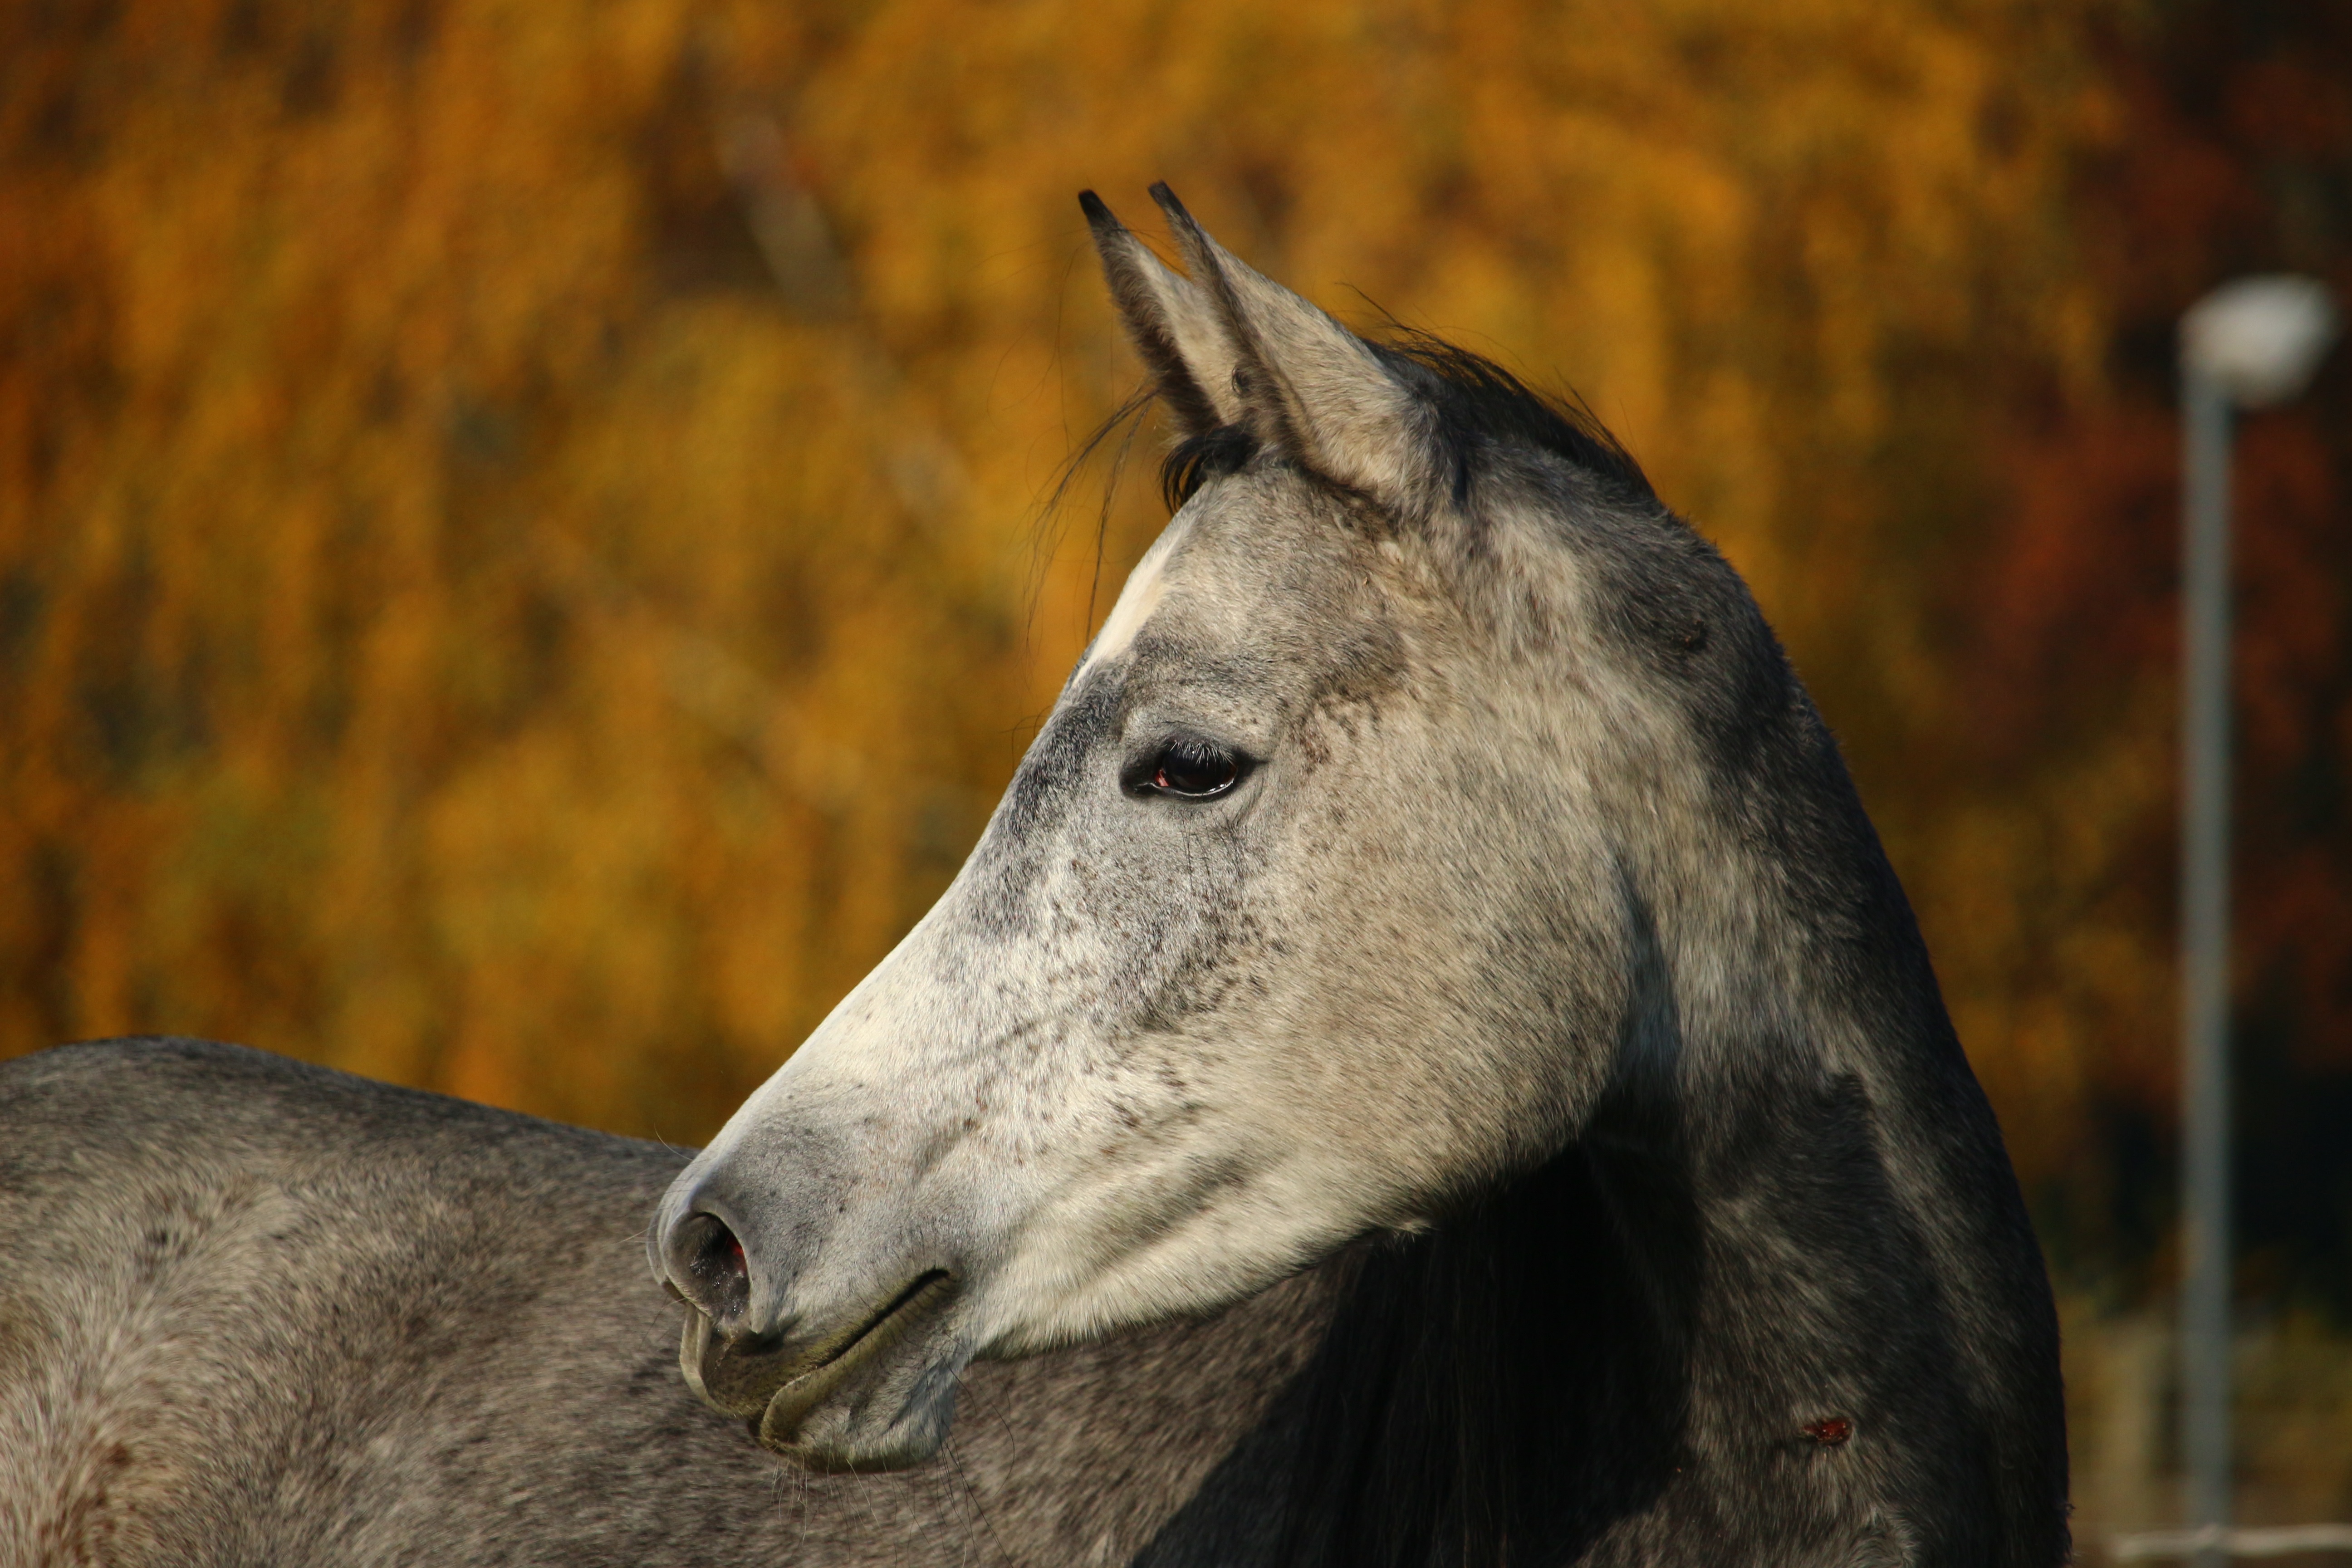
wildlife, pasture, horse, autumn, mammal, stallion, mane, fauna, vertebrate, mare, mold, foal, horse head, thoroughbred arabian, horse like mammal, mustang horse, animal sports